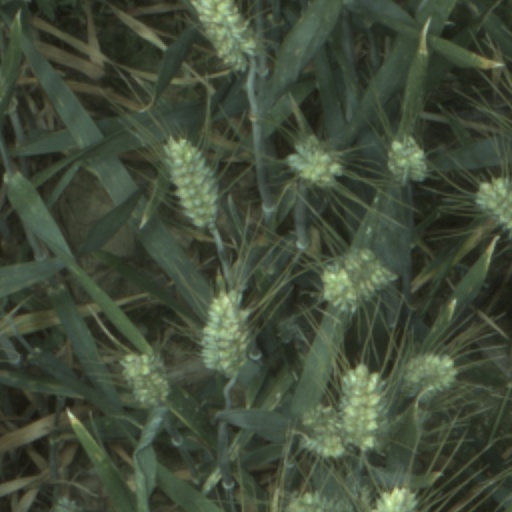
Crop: wheat